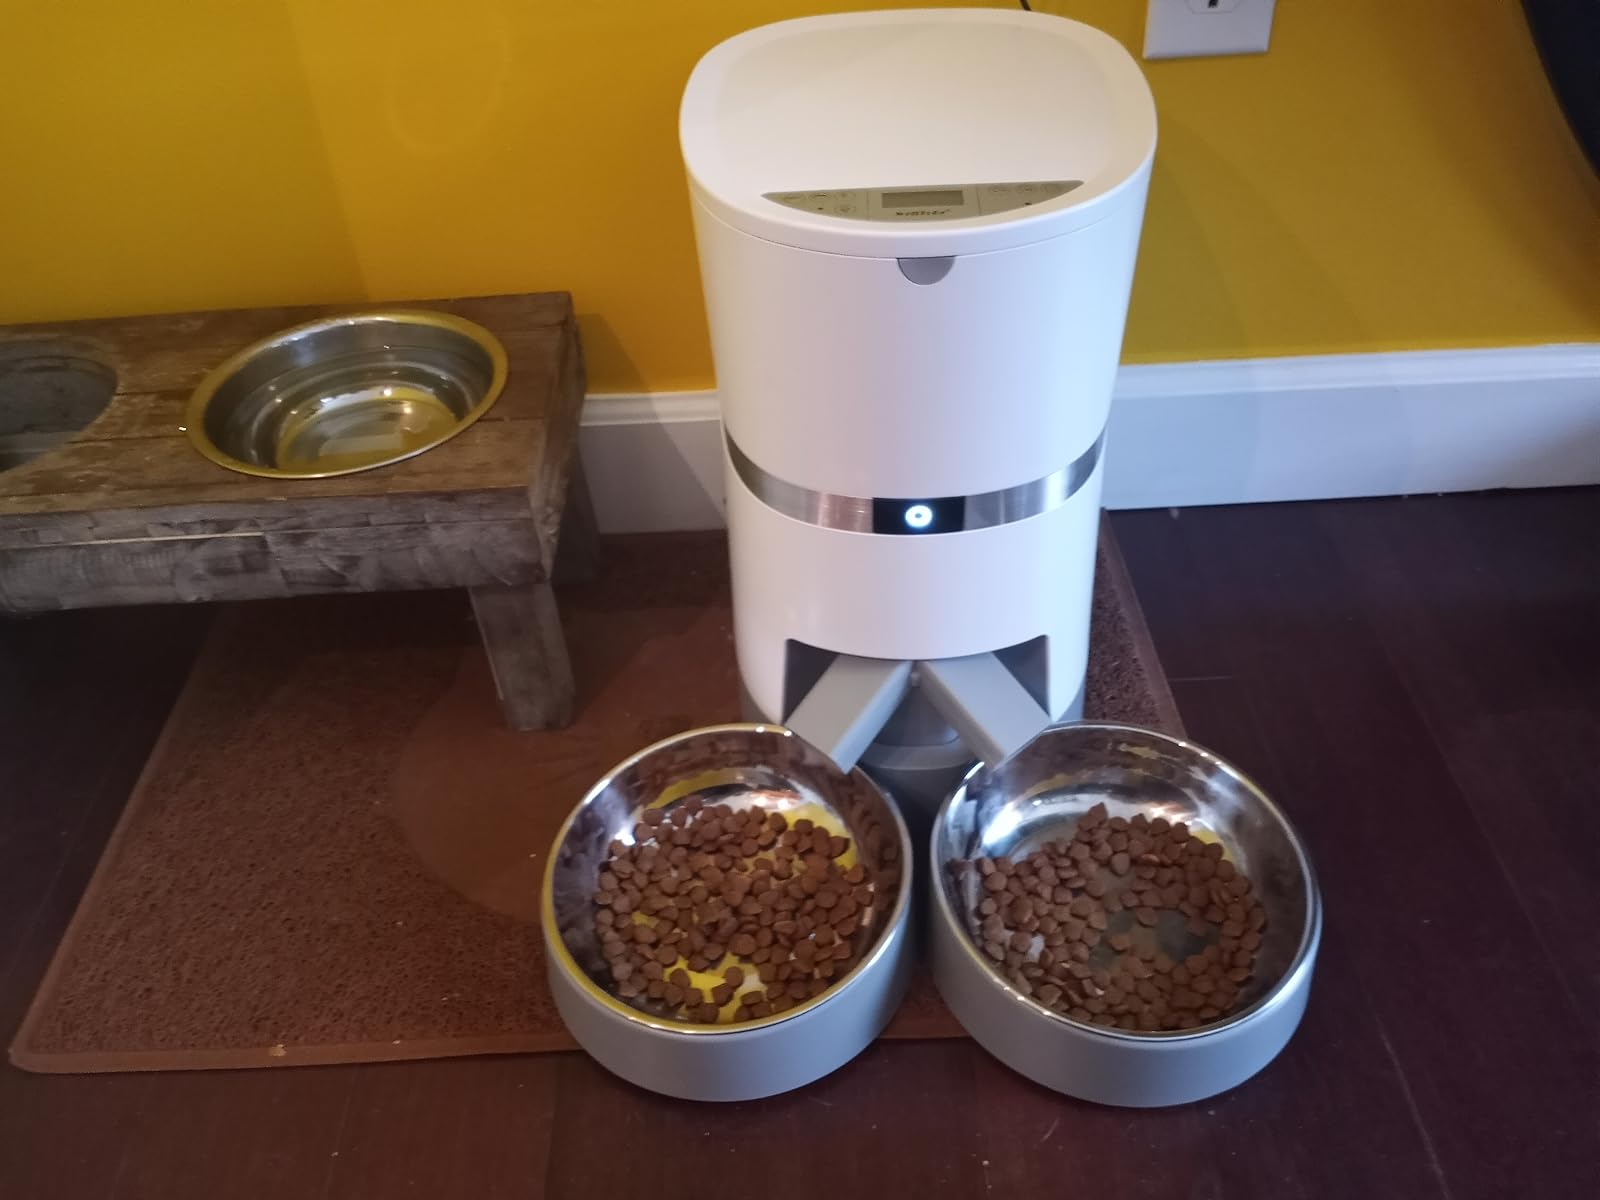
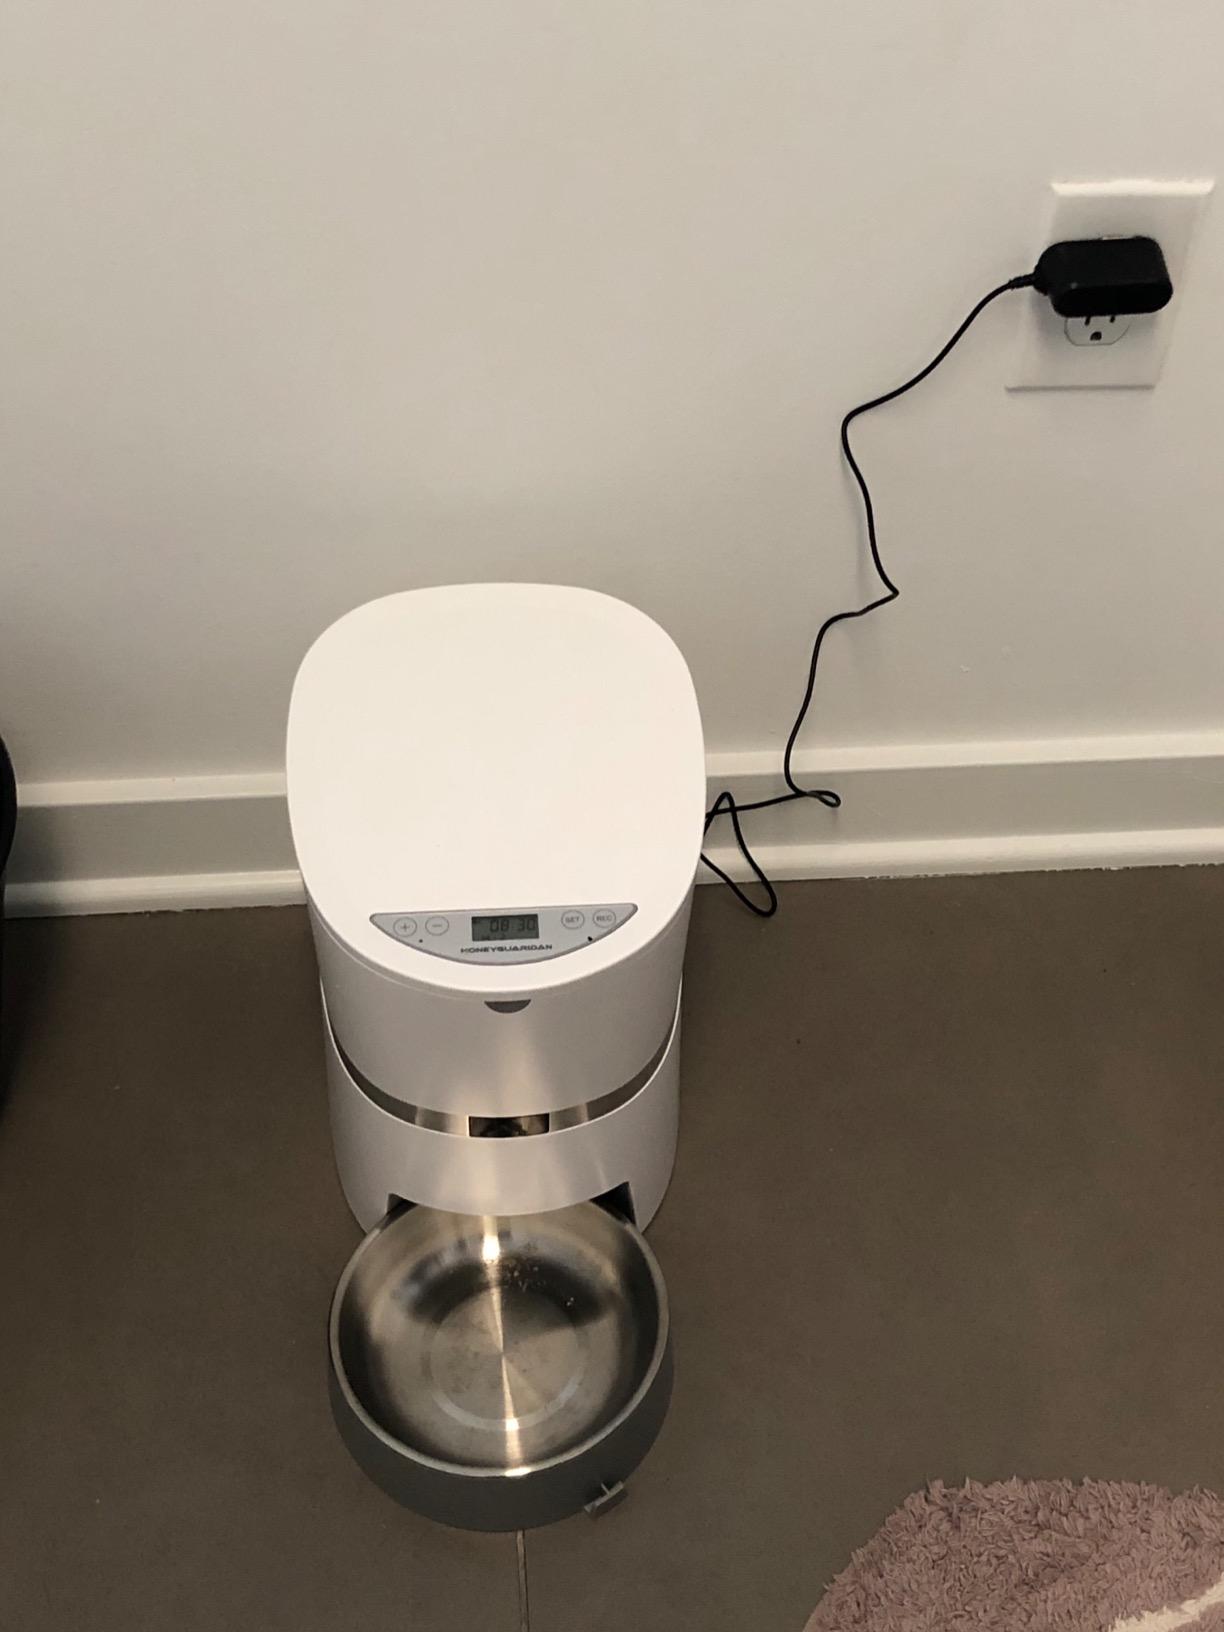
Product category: items_feeder
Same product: no